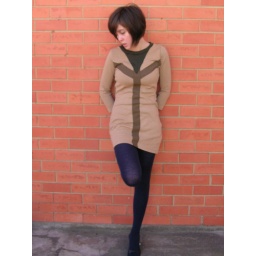
fork in the road dress